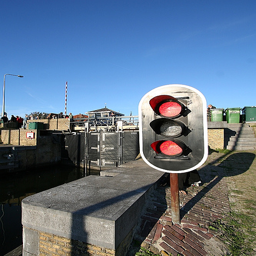
There is a railroad light with two red lights
A stoplight sitting above some railroad tracks outside.
Quite unique traffic signal that determines access into a restricted area
A short red light in front of a large gate.
Photo of a traffic signal near a concrete wall.